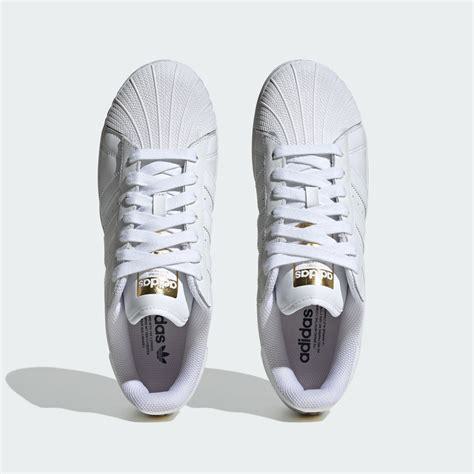
Brand: Adidas
Model: Superstar XLG